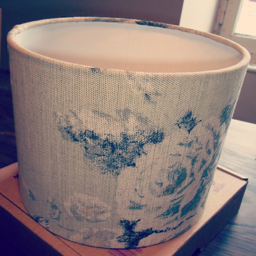
we supply all the materials you will need to creat a 20cm lampshade plus we look at choosing the right colours to compliment them .